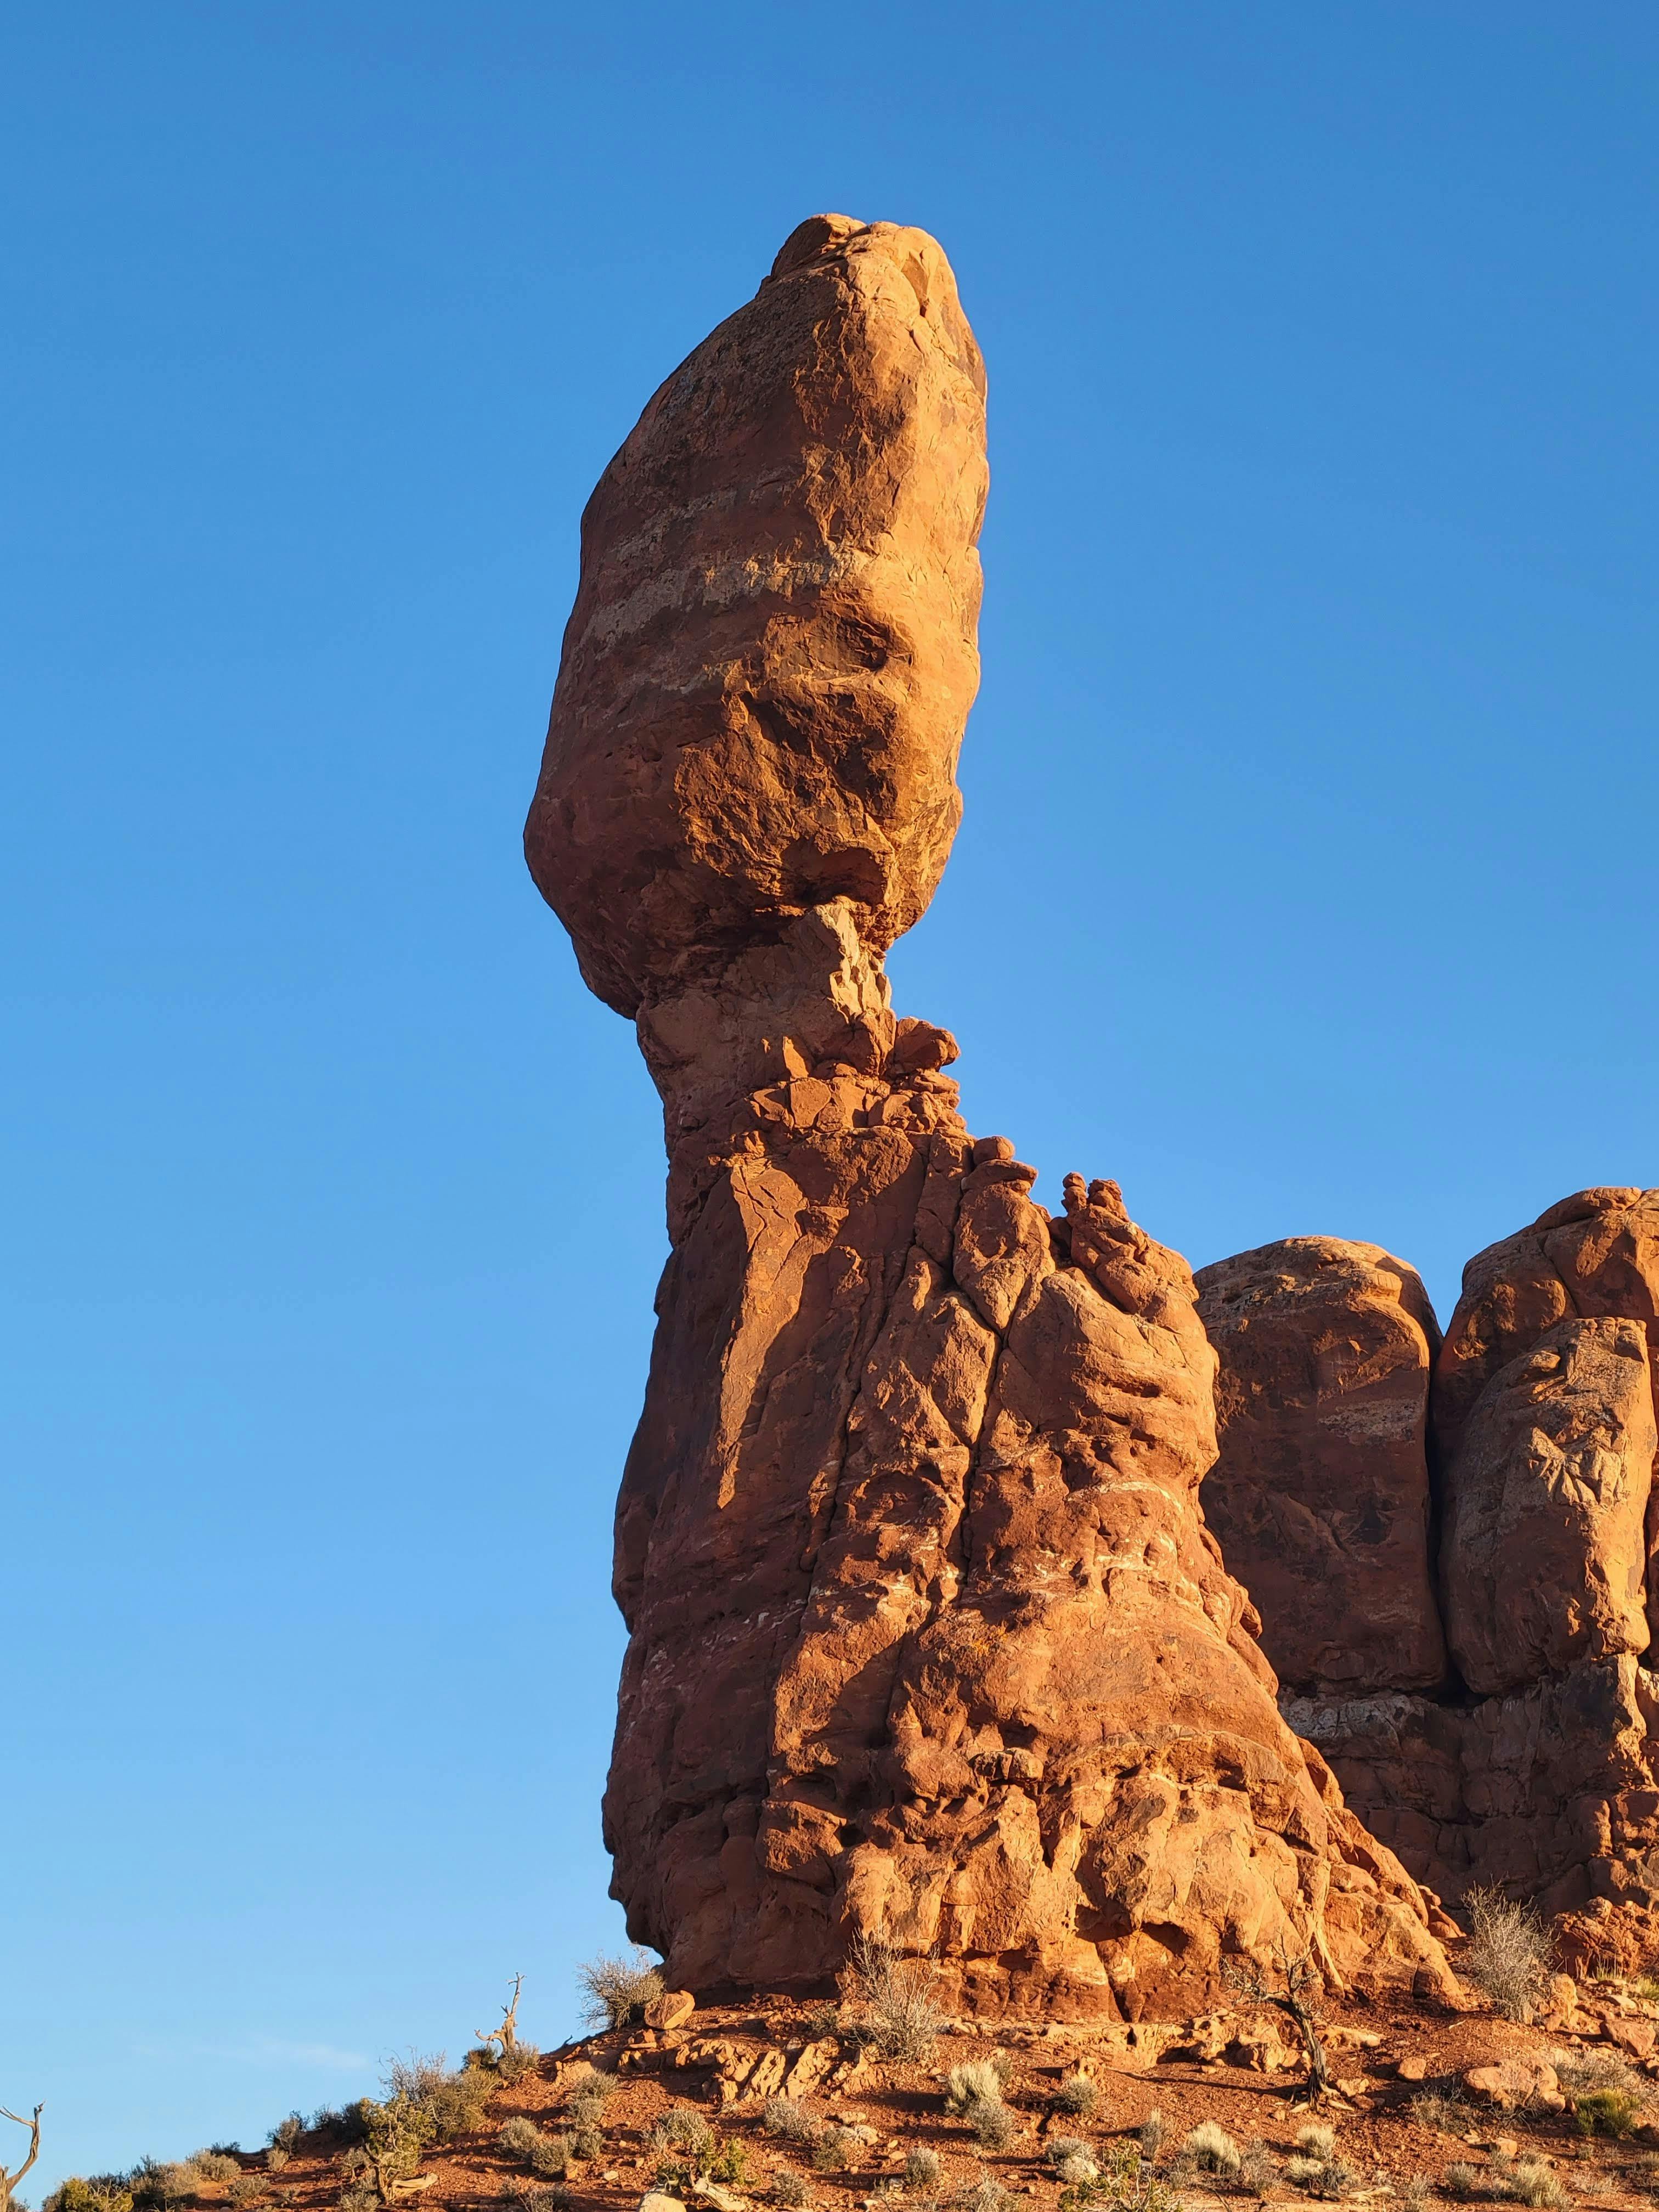
natural, rock, nature, geological formation, bedrock, outcrop, badlands, terrain, geology, fault, erosion, butte, batholith, plateau, intrusive rock, balance, wadi, aeolian landform, cliff, boulder, monolith, national park